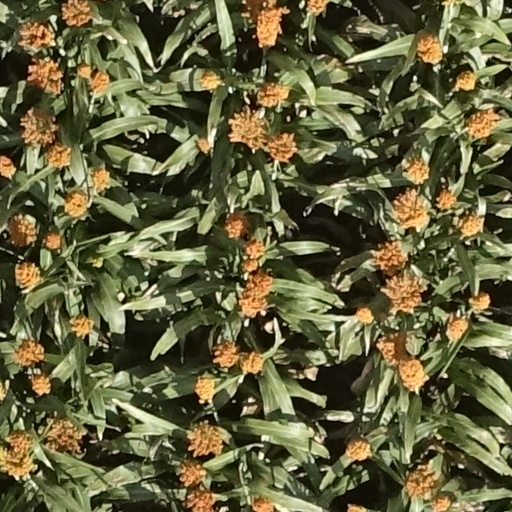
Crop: sorghum